St. Peter and Paul Cathedral, Brandenburg

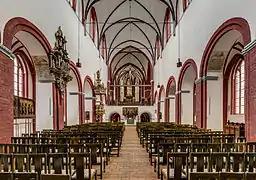
View along nave with Romanesque and Gothic elements

The Brandenburg Cathedral is located on an island between the Beetzsee and the river Havel. The ensemble of cathedral, cloister, curia and side buildings still dominate the "cathedral island" city district of Brandenburg. Emperor Otto I founded the Diocese of Brandenburg here in 948 on top of an older Slavic fortress. The original settlement was probably lost in the Slavic revolt of 983. The Diocese of Brandenburg was restored in 1161 as part of the successful eastward expansion of the Holy Roman Empire and the previous establishment of the Margraviate of Brandenburg by Albert the Bear in 1157.